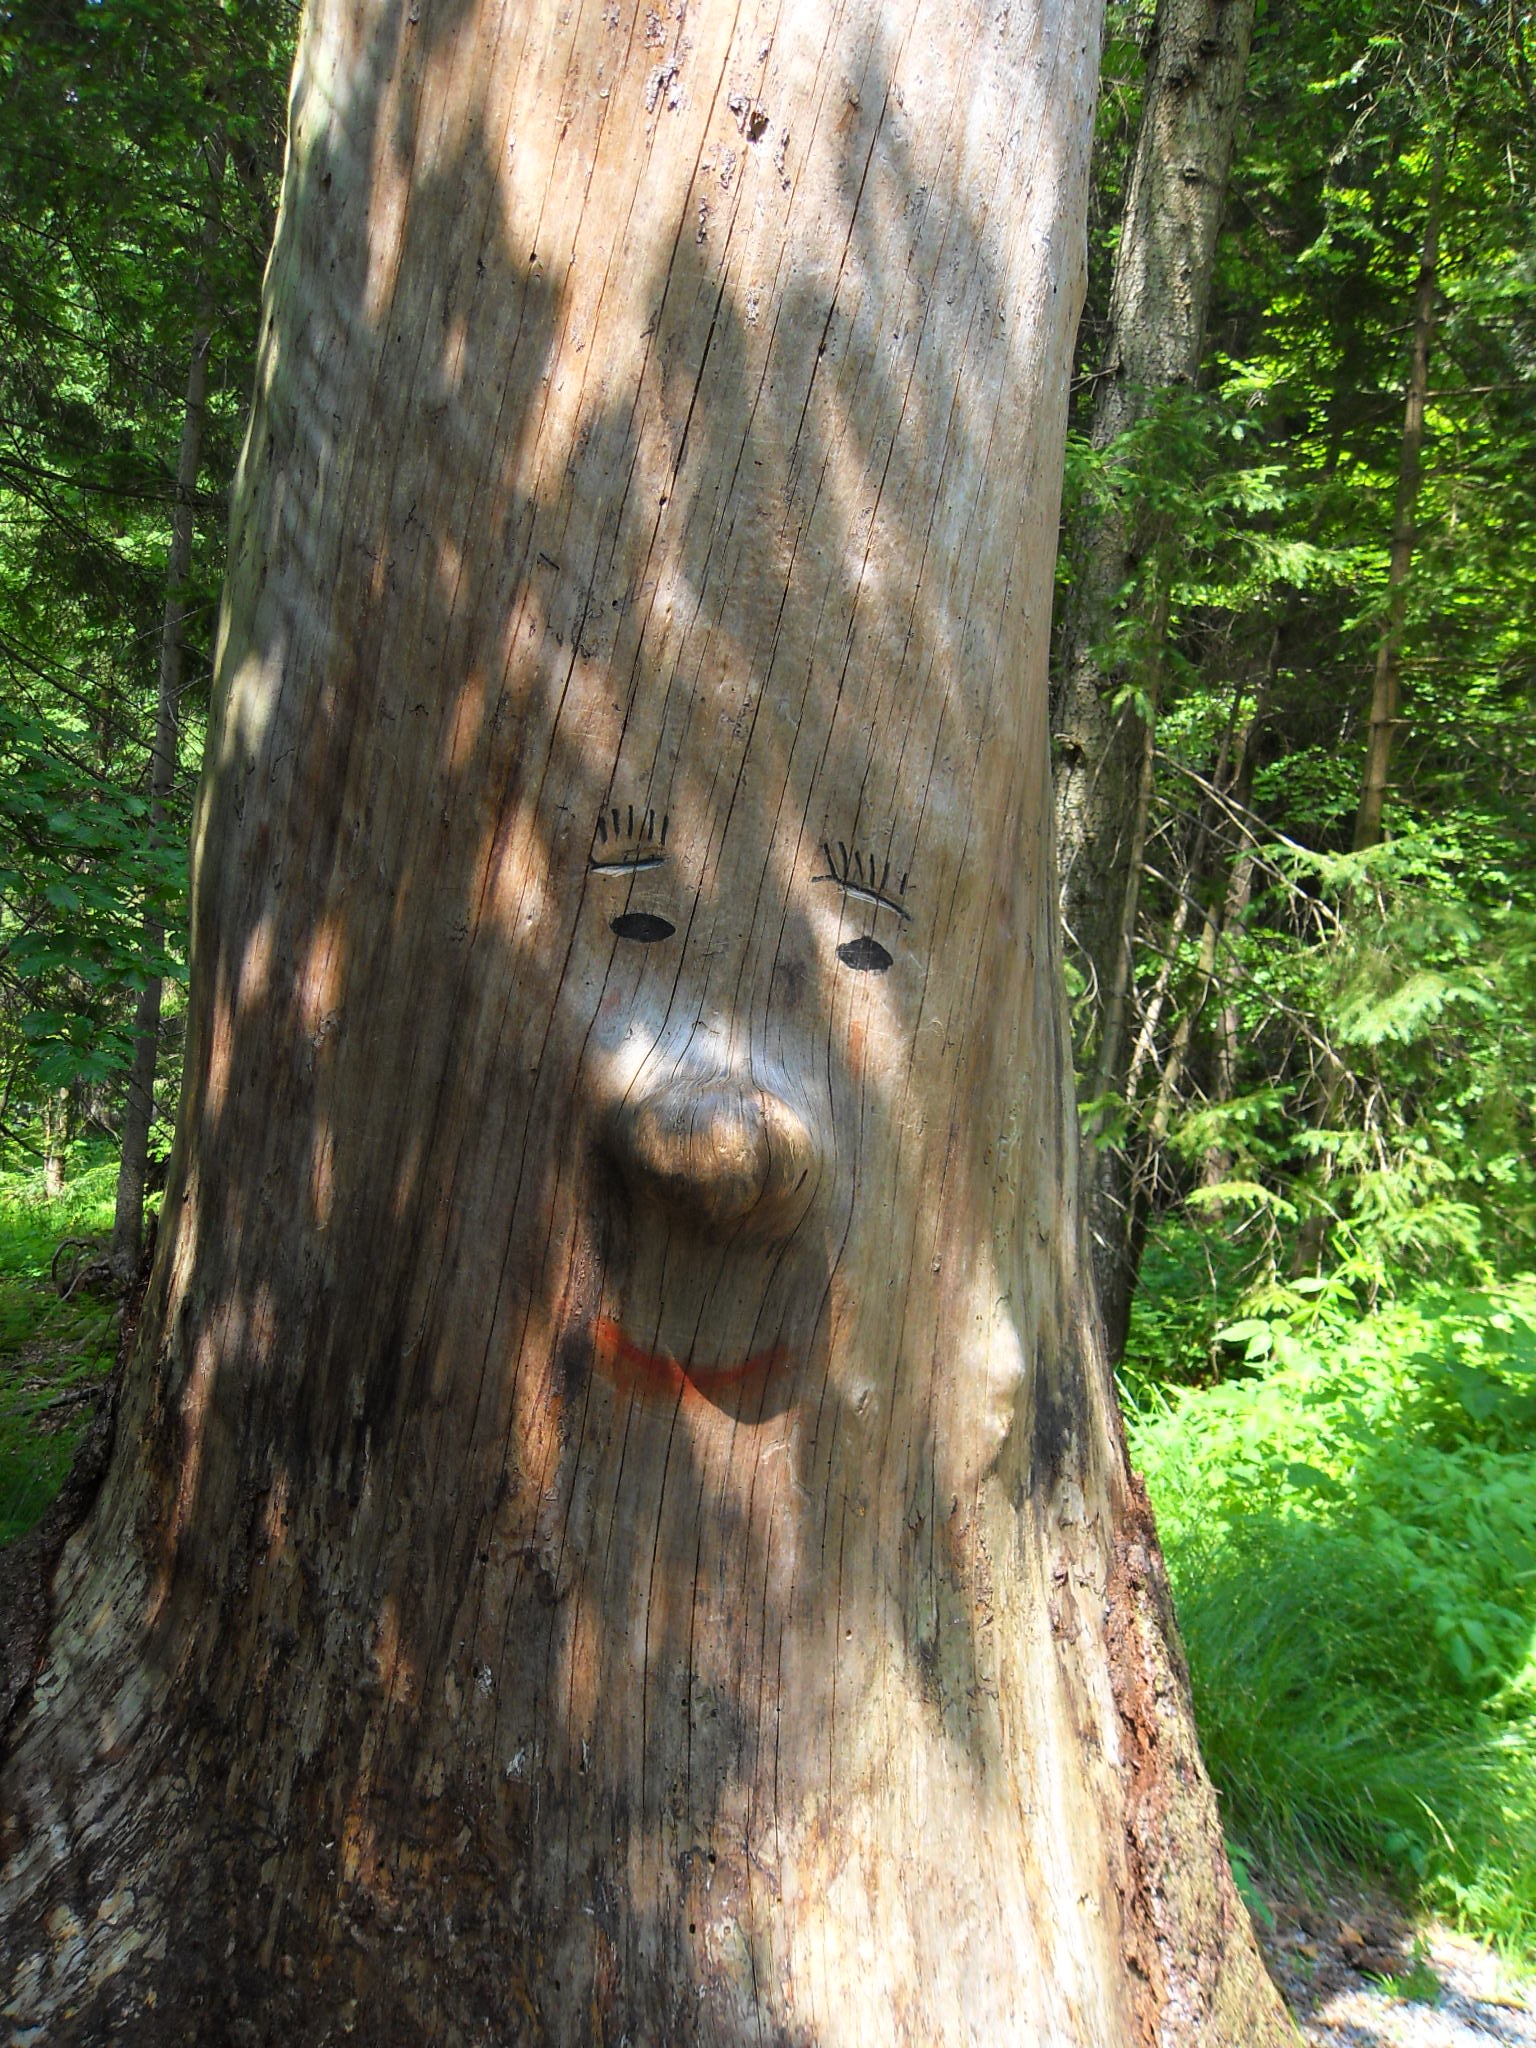
tree, wood, trunk, wildlife, log, woodland, tree stump, tree face, forest spirit, woody plant